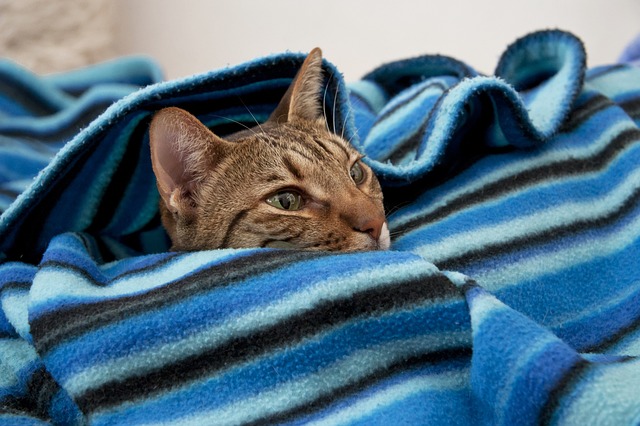
Label: gatto